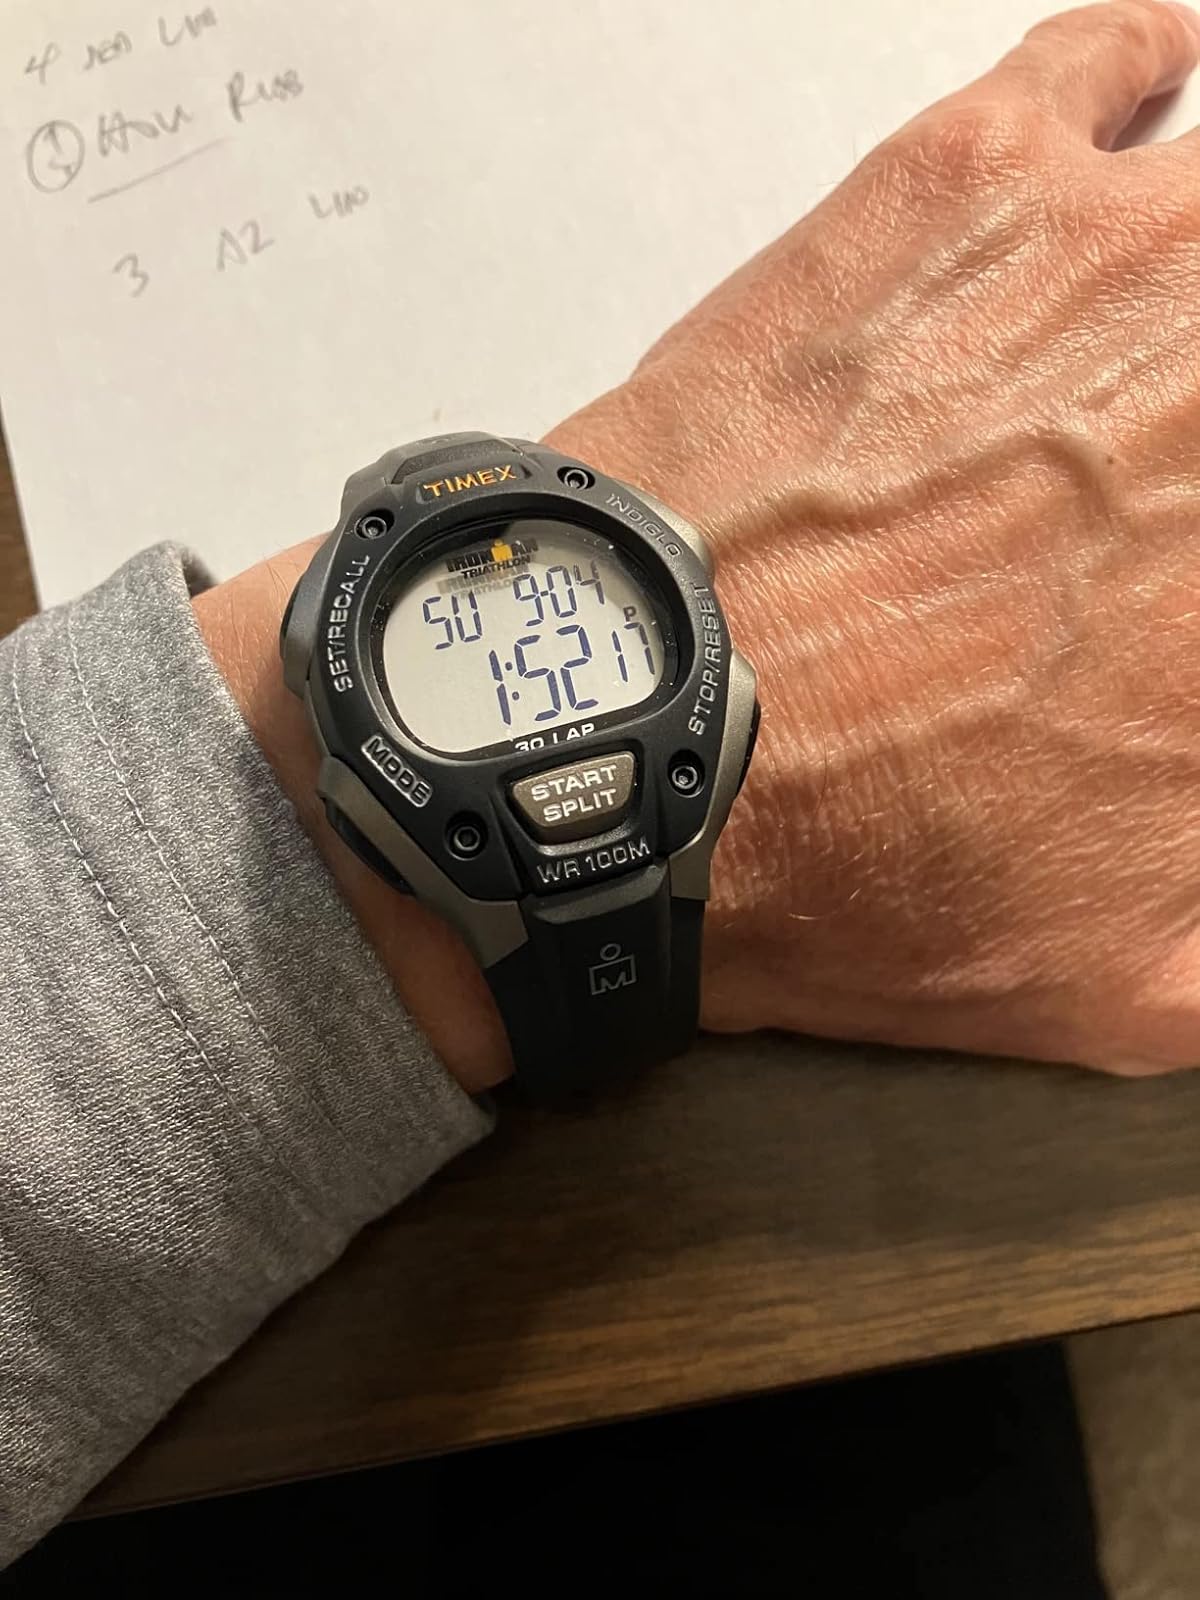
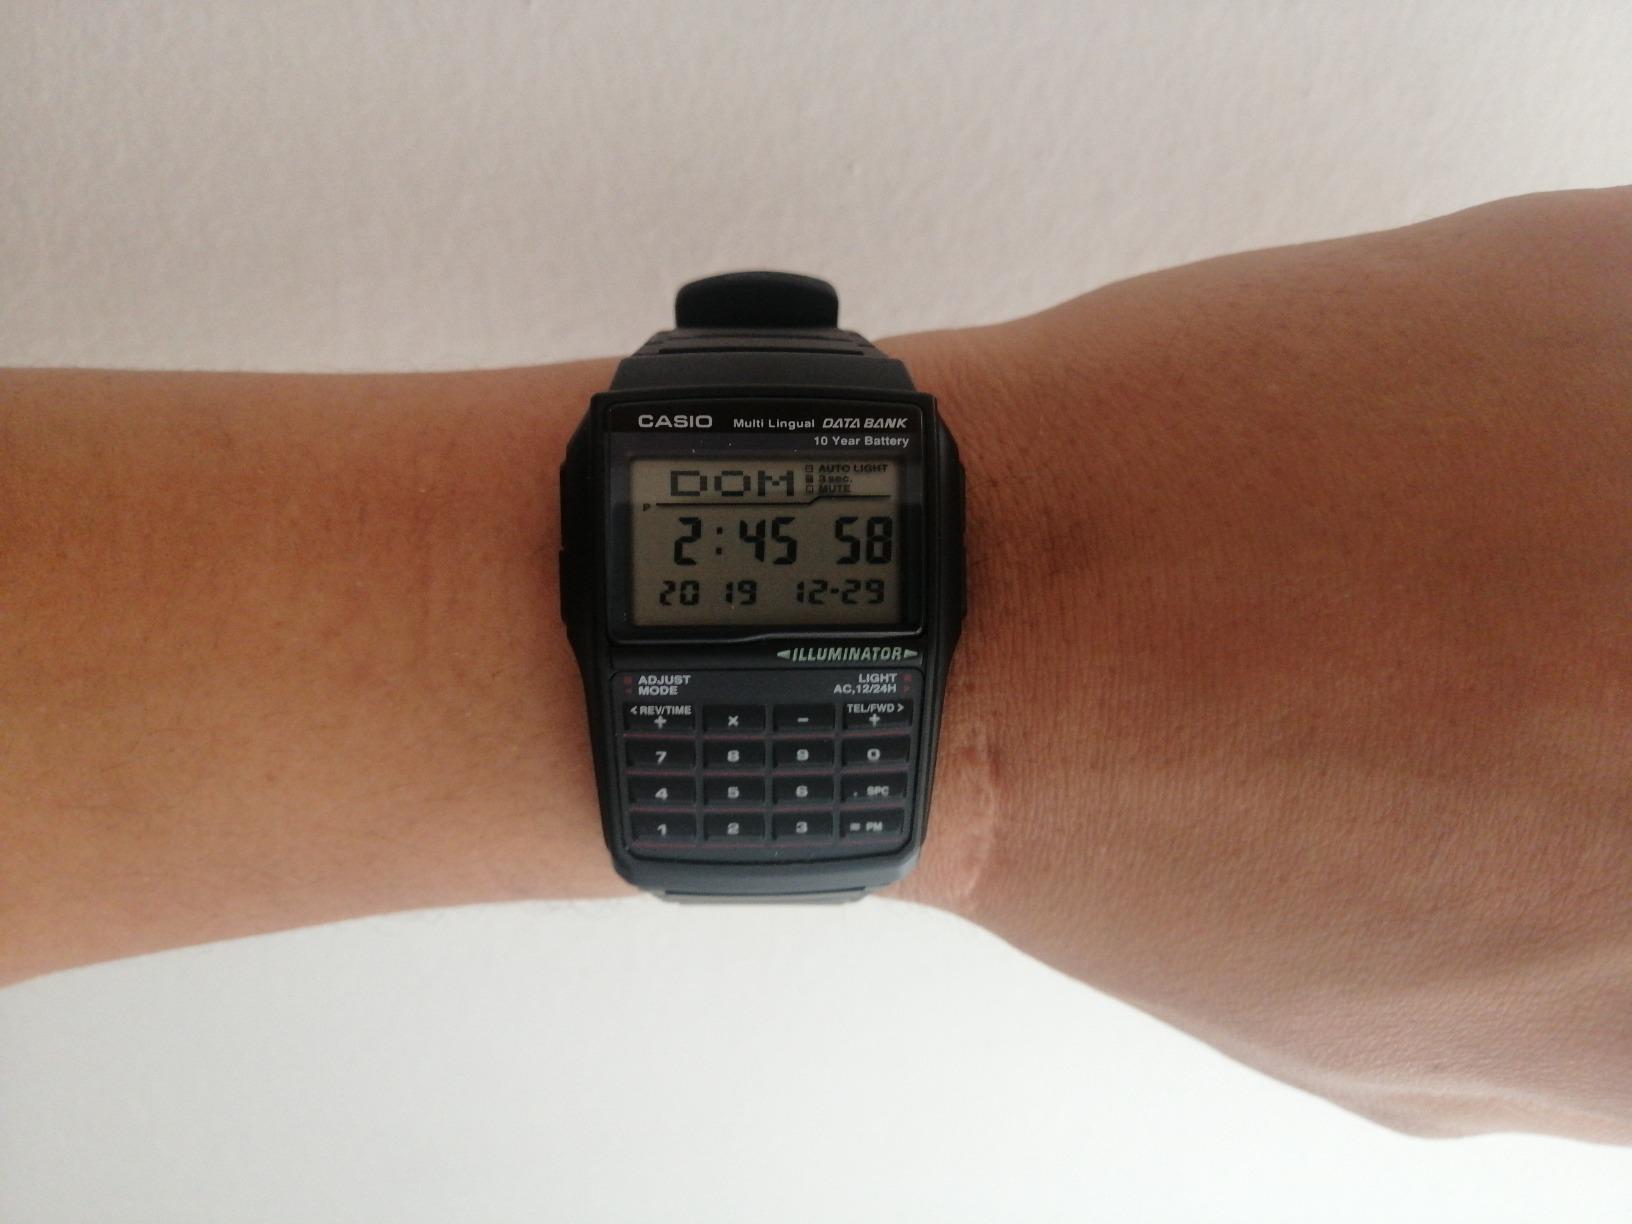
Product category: accessories_watch
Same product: no